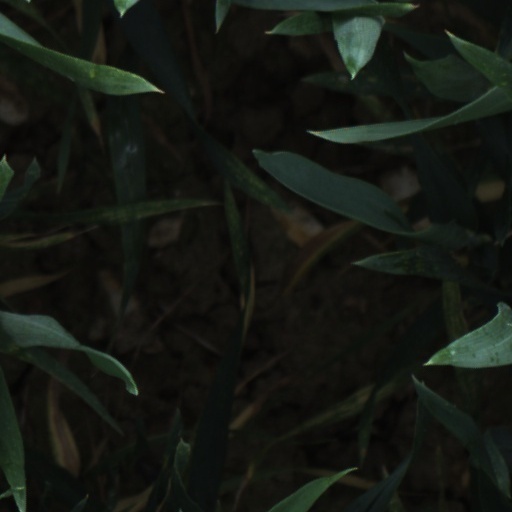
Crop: wheat